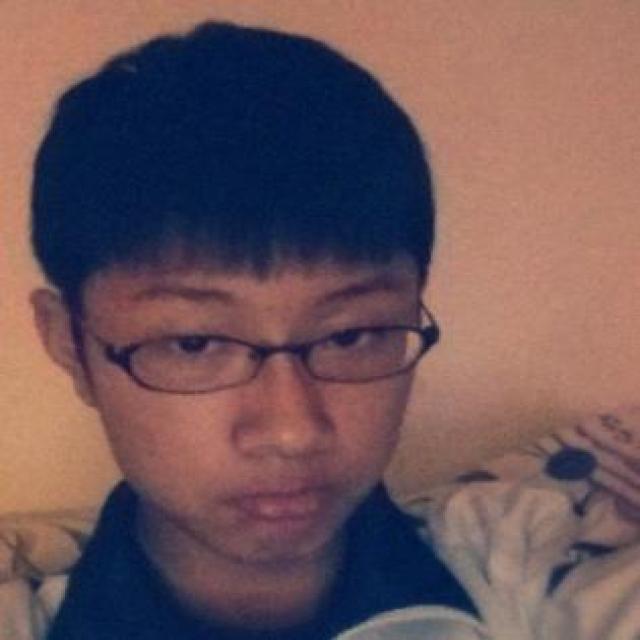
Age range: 13-20